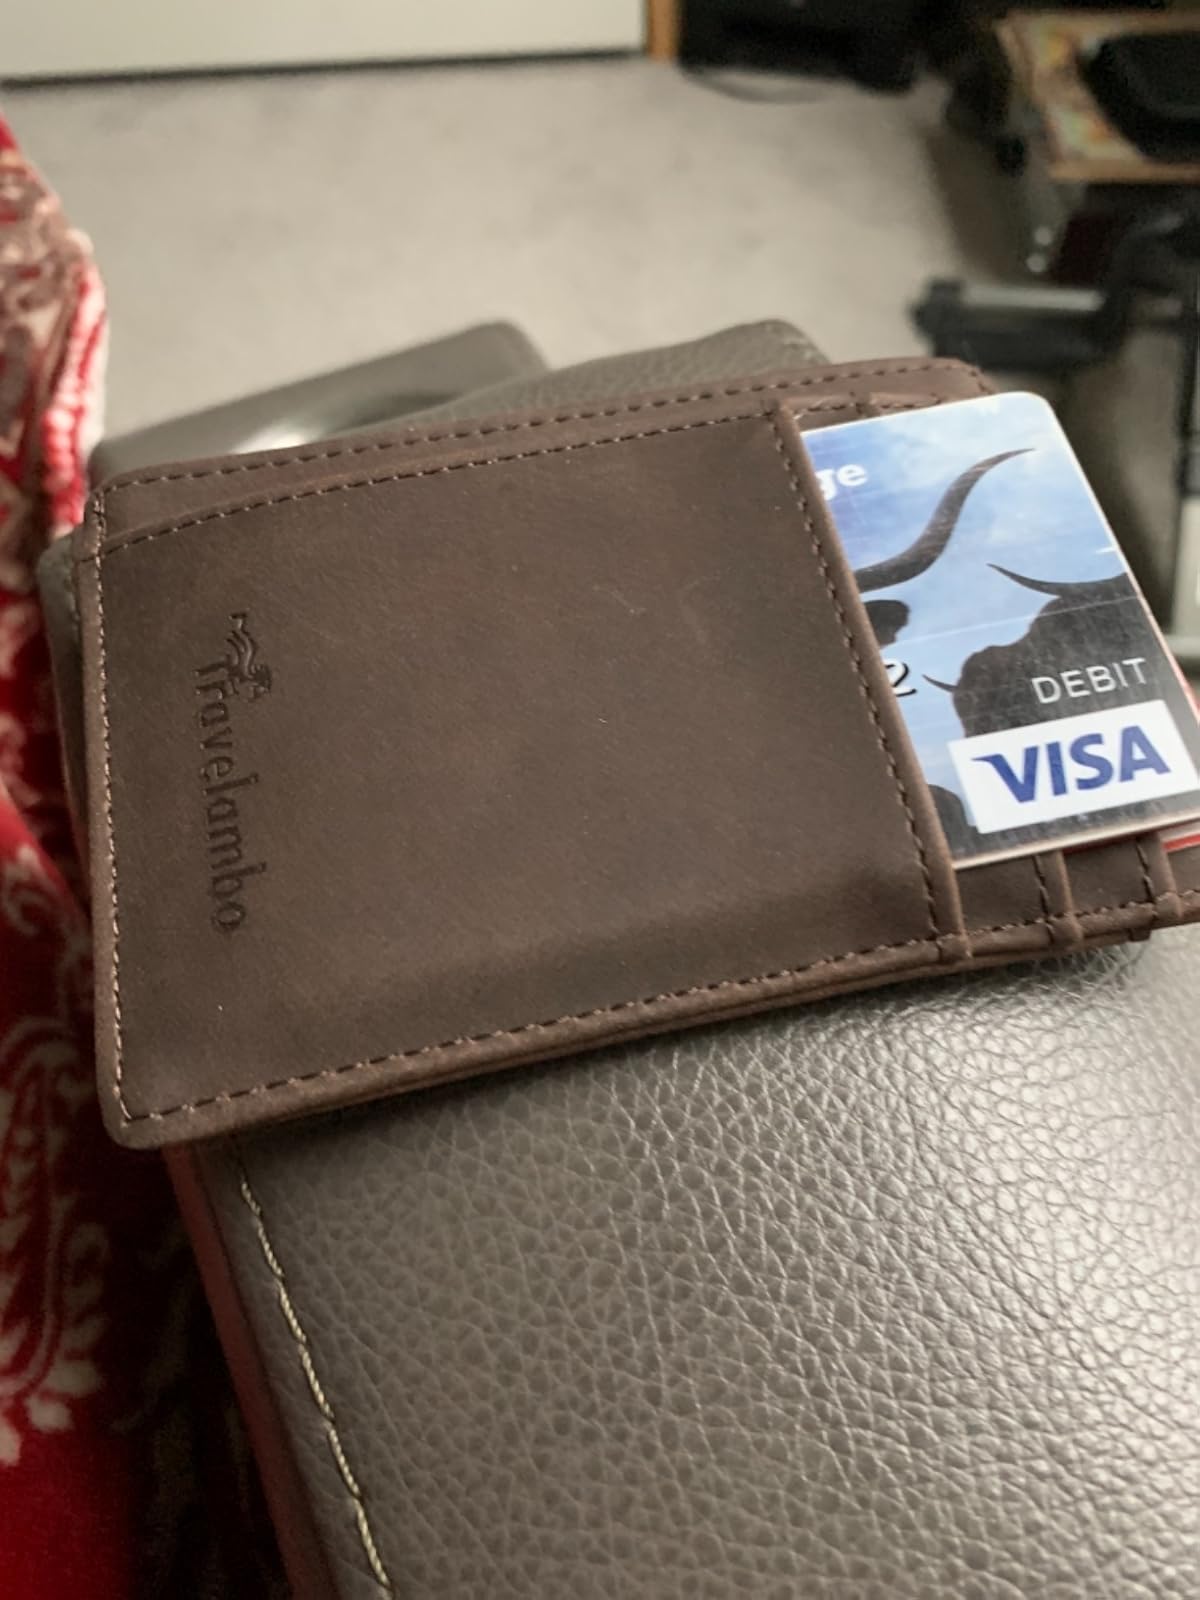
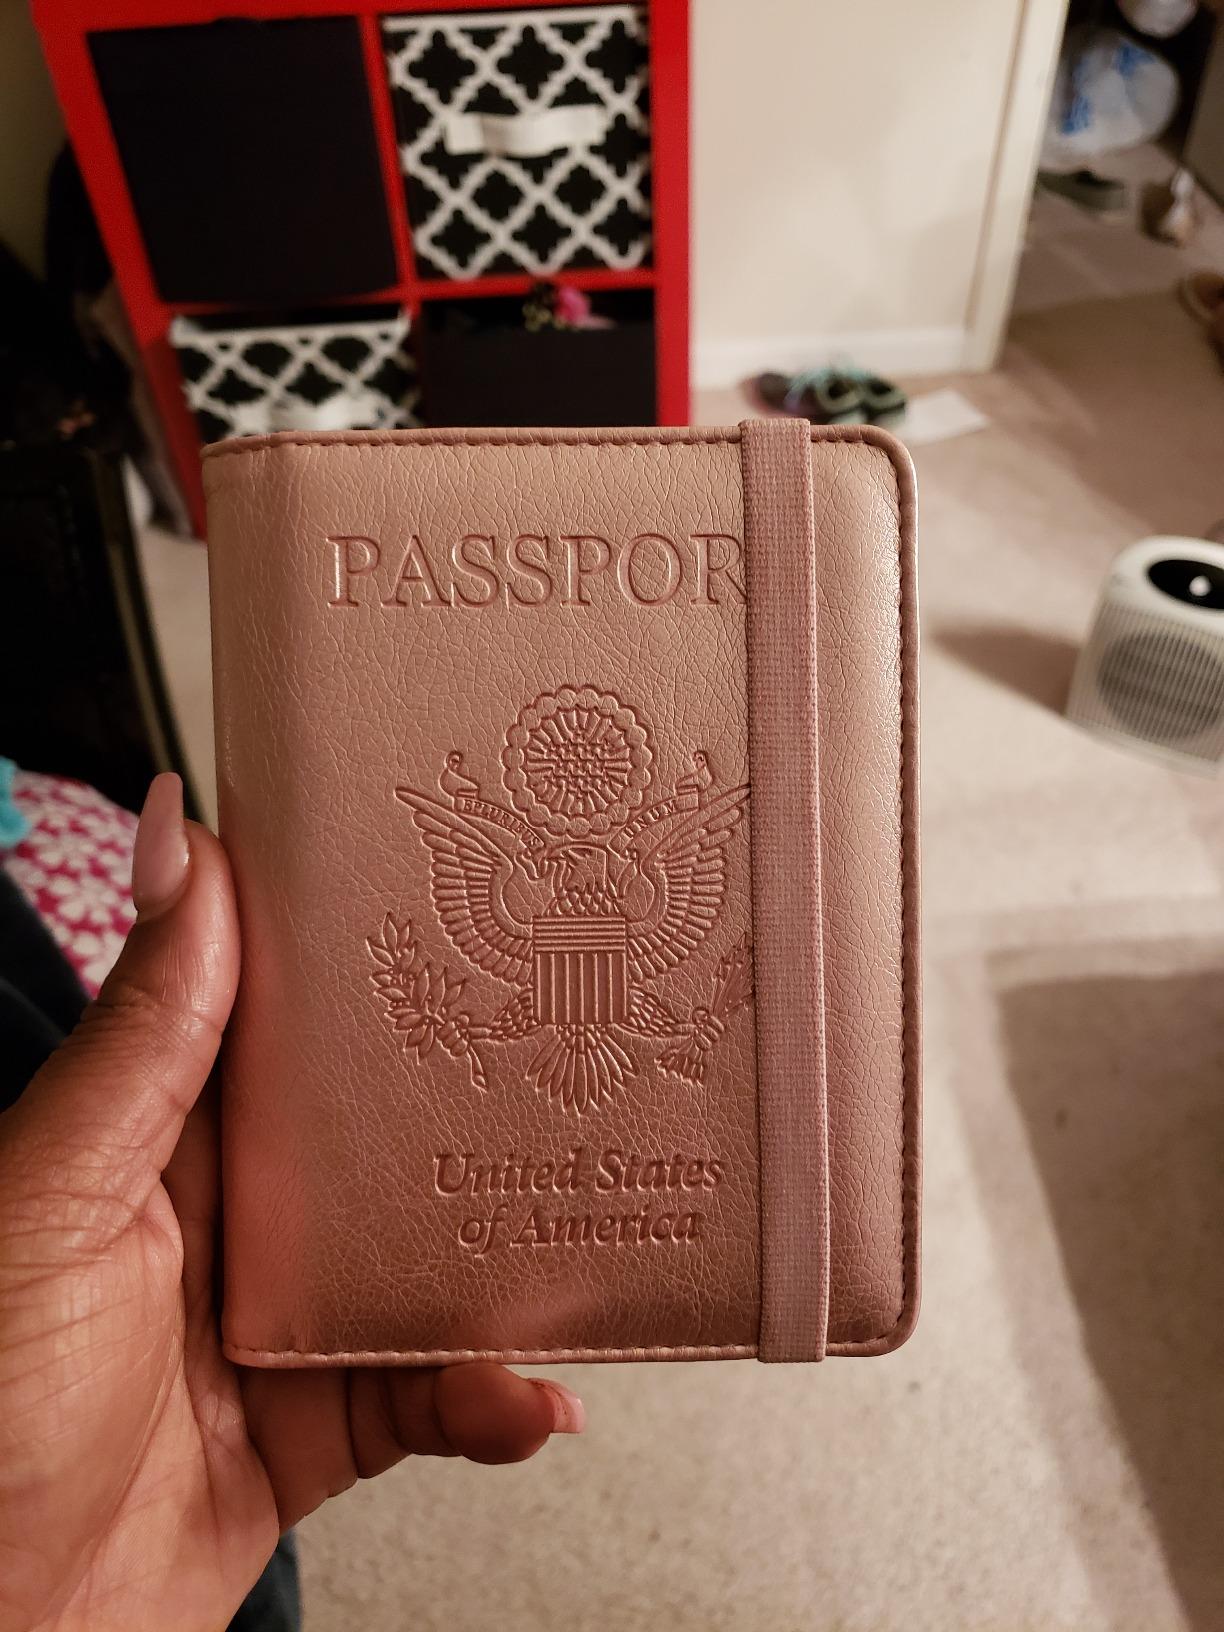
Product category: accessories_wallet
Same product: no